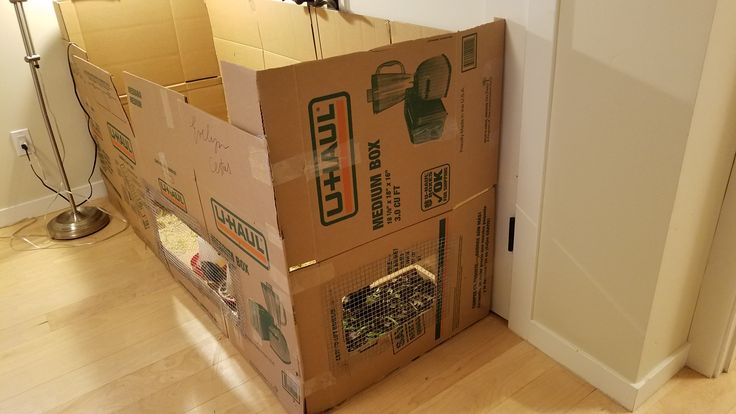
Label: cardboard